170th Tunnelling Company

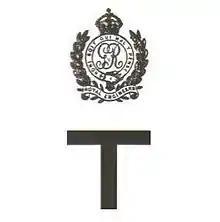

The 170th Tunnelling Company was one of the tunnelling companies of the Royal Engineers created by the British Army during World War I. The tunnelling units were occupied in offensive and defensive mining involving the placing and maintaining of mines under enemy lines, as well as other underground work such as the construction of deep dugouts for troop accommodation, the digging of subways, saps (a narrow trench dug to approach enemy trenches), cable trenches and underground chambers for signals and medical services.